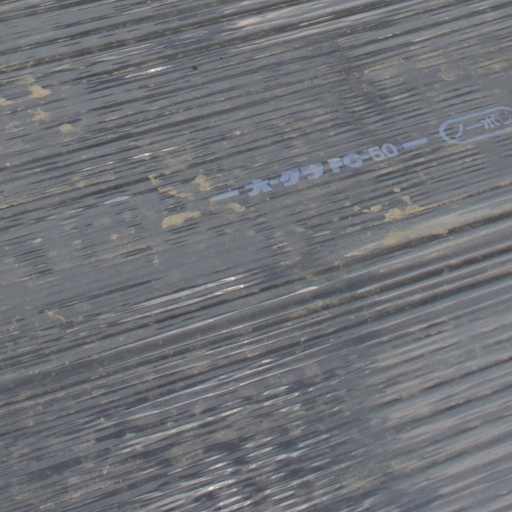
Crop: Jerusalem artichoke